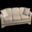
Label: couch